Turkey women's national under-17 football team

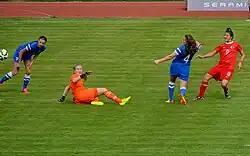
Turkey U-17 scoring a goal with Kader Hançar (red) in the 2015 UEFA Championship Second qualifying round – Group 1 match against Finland on April 11, 2015.

The Turkey women's national under-17 football team is the national under-17 football team of Turkey and is governed by the Turkish Football Federation.